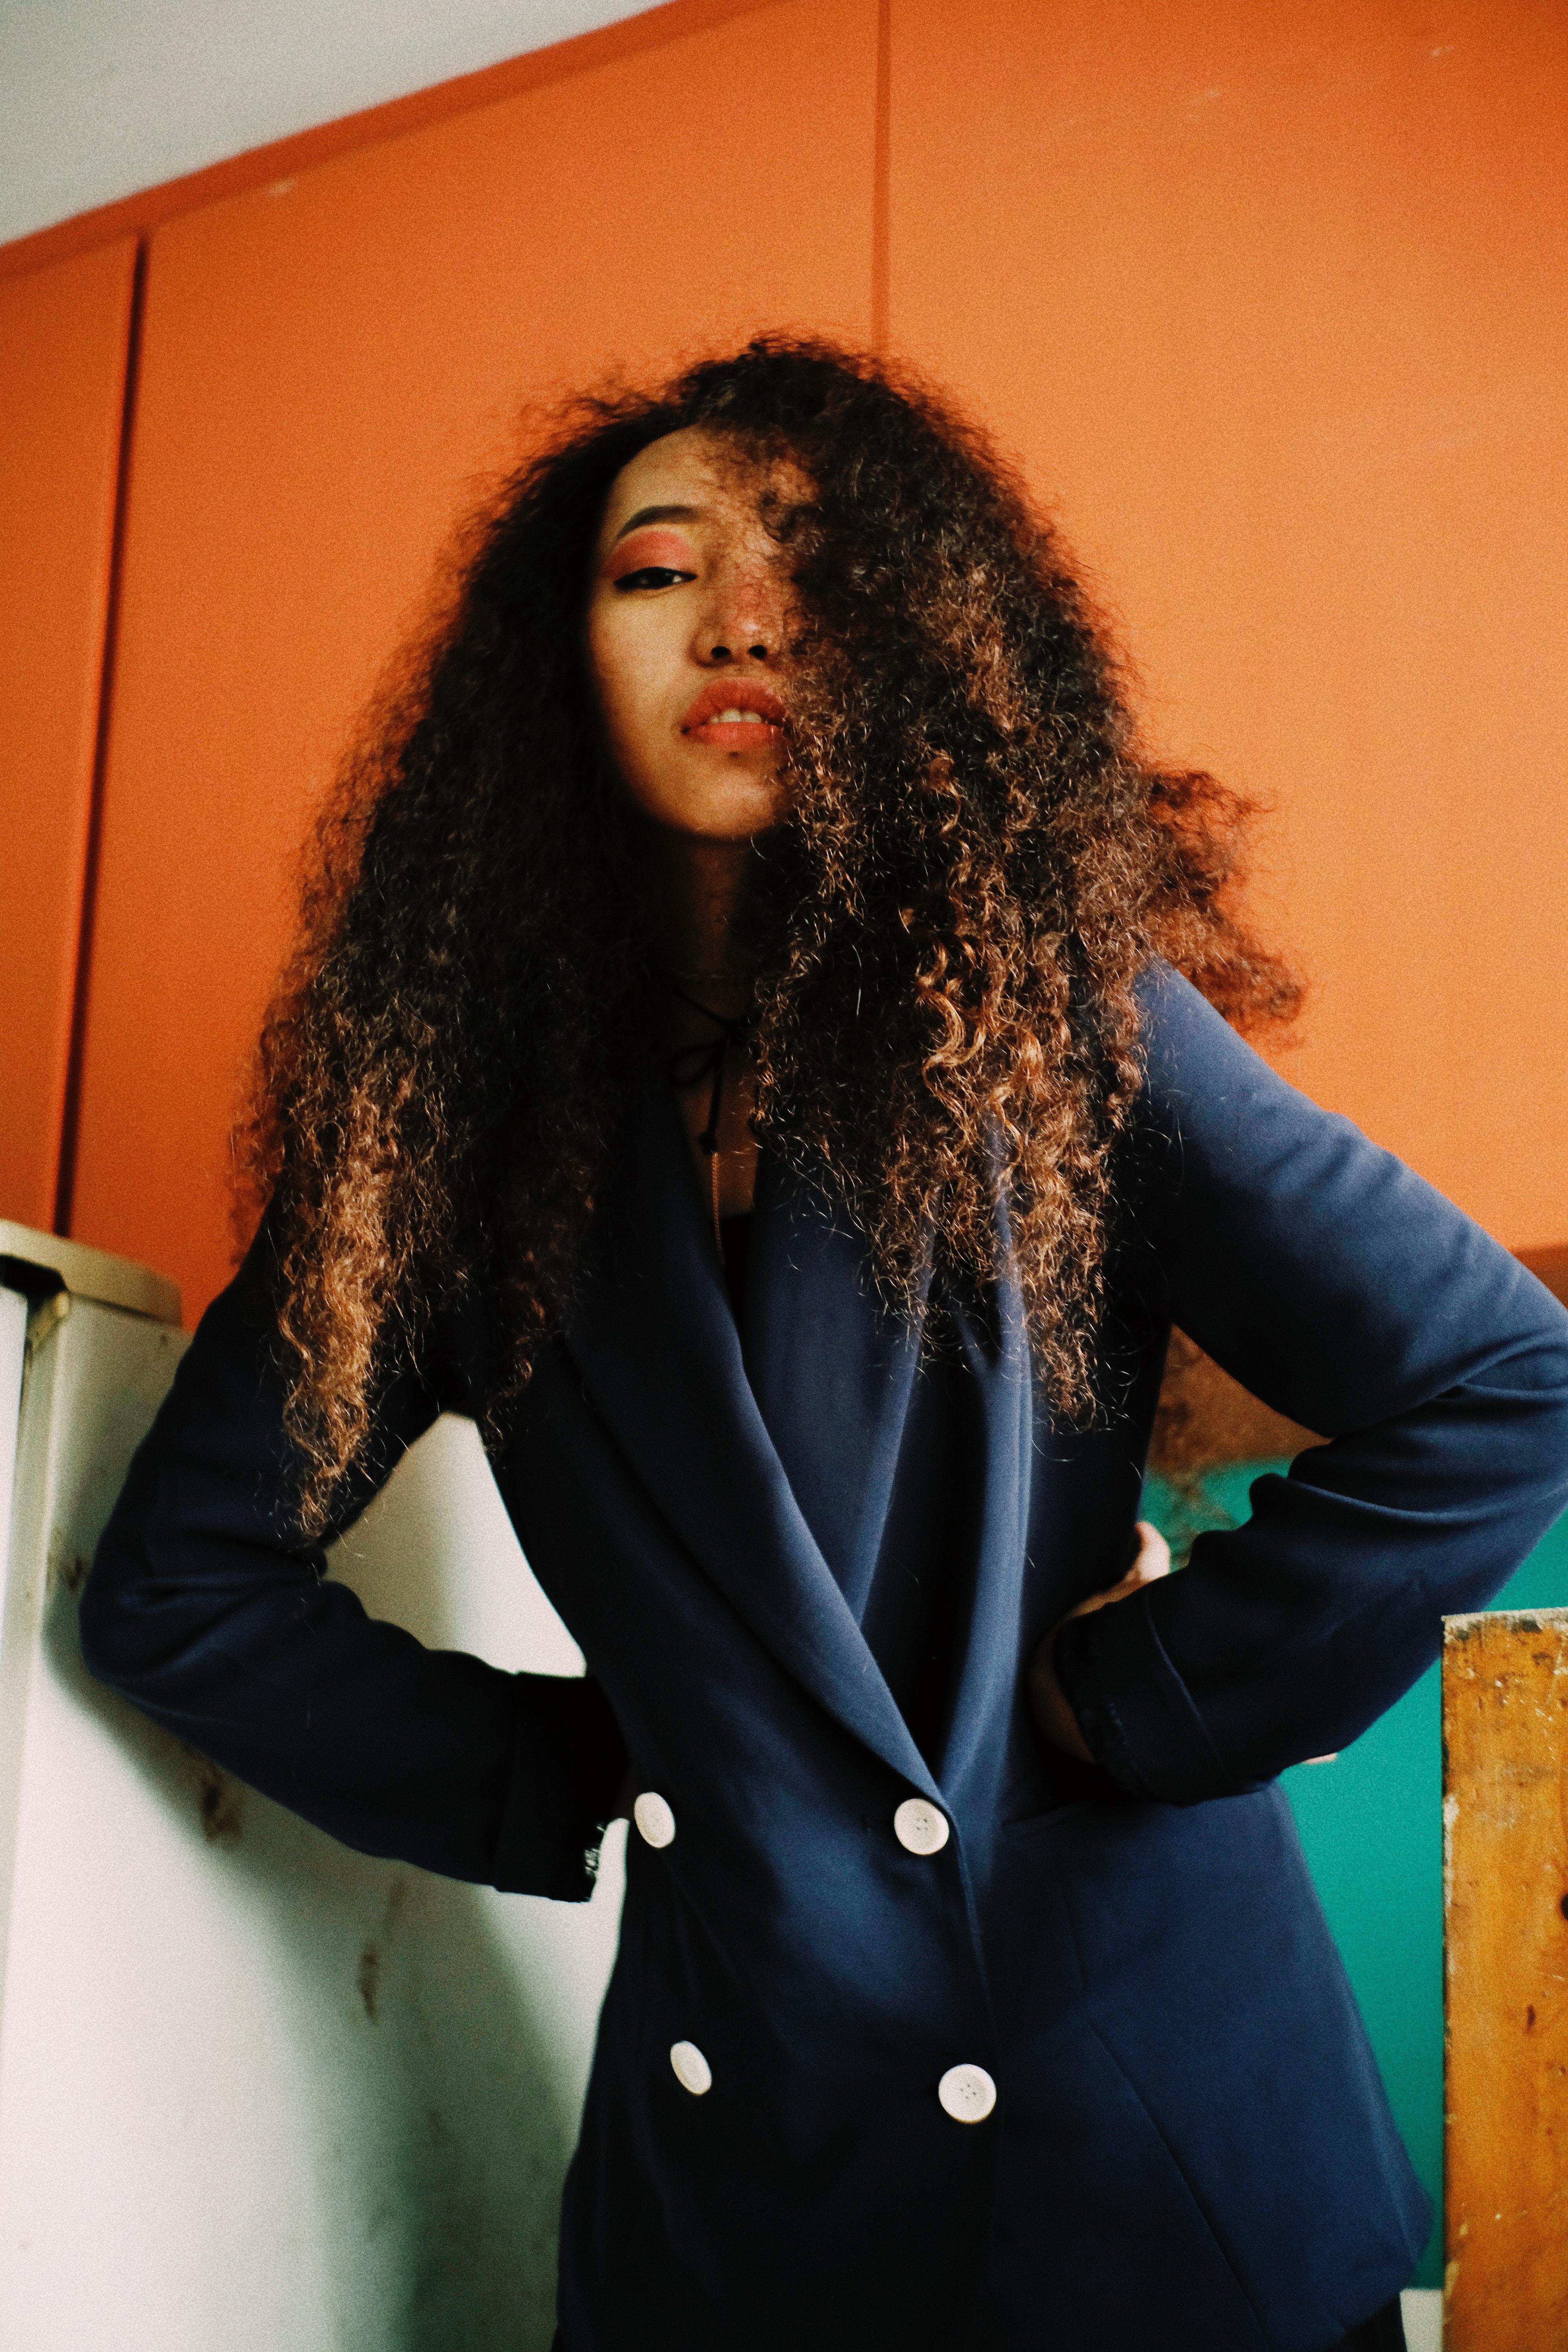
woman, hair, black, hairstyle, long hair, lady, beauty, yellow, outerwear, fashion, blazer, jacket, black hair, photography, photo shoot, waist, trunk, model, fashion design, abdomen, top, suit, brown hair, style, formal wear